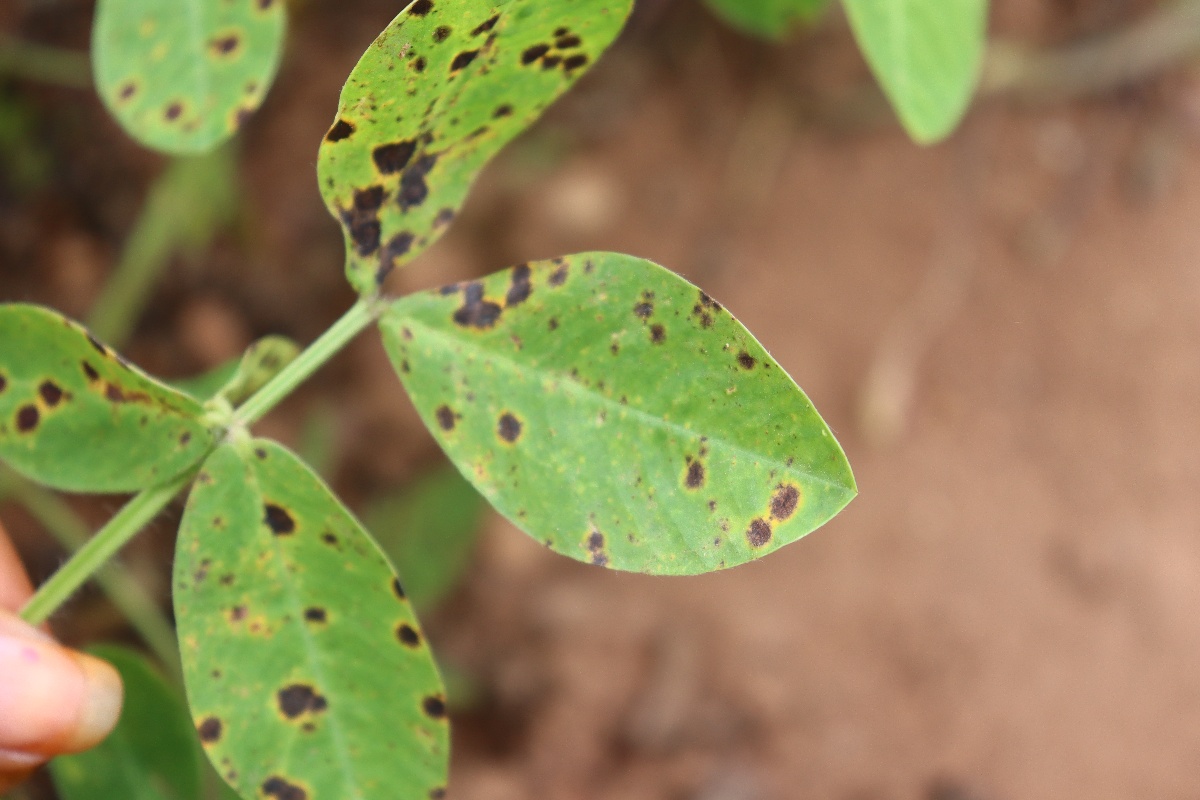
Label: late leaf spot